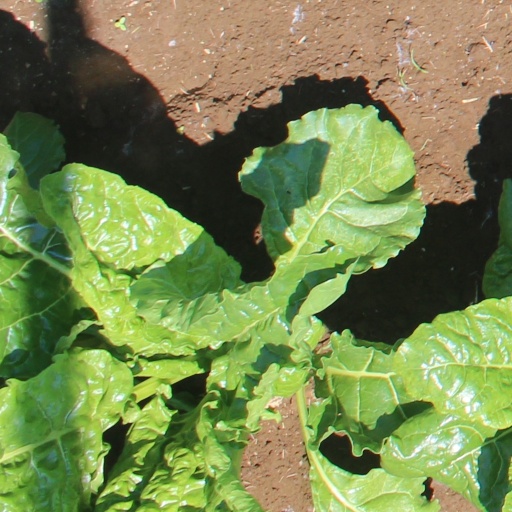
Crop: sugar beet